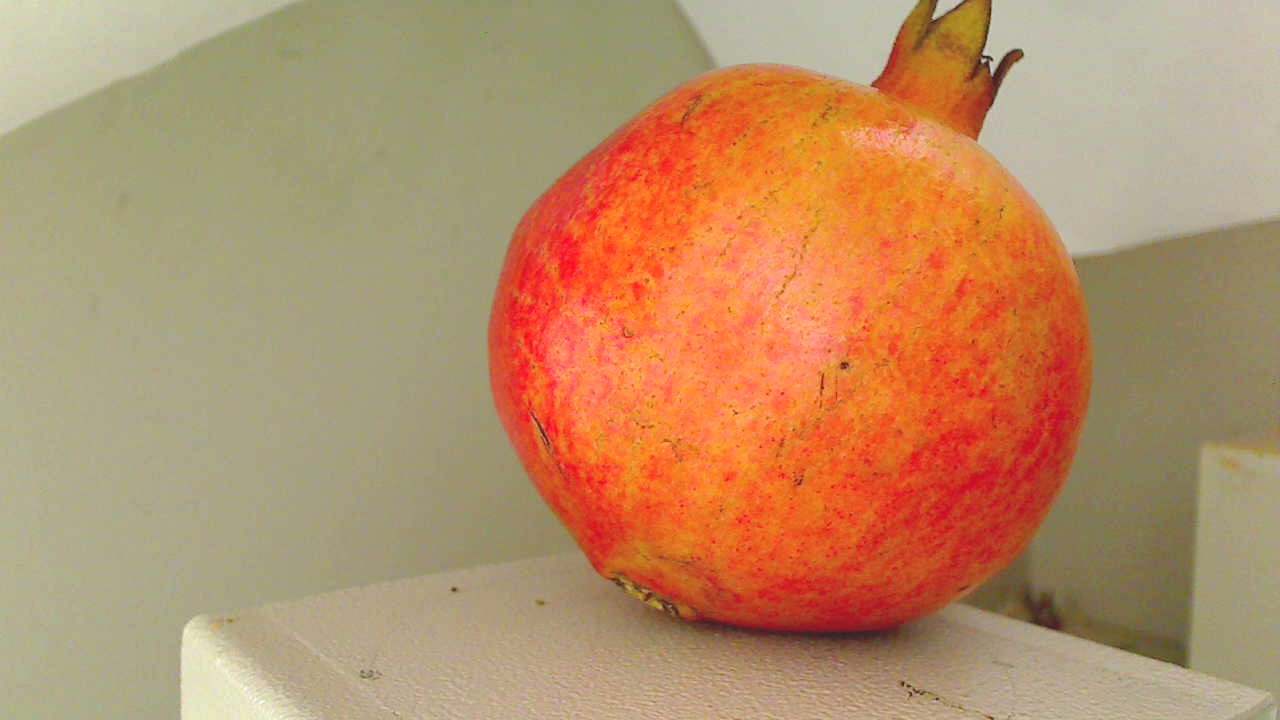
Grade: grade-2
Quality: quality-3